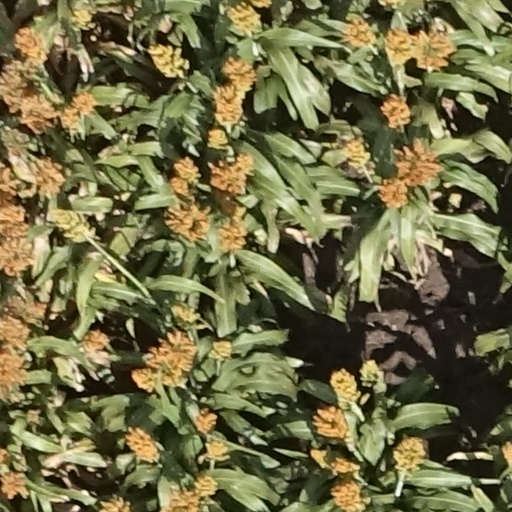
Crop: sorghum